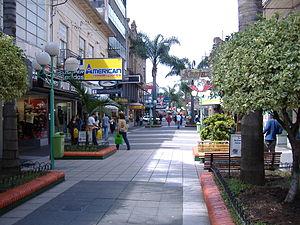
La province d'Entre Ríos est une province de l'Argentine située au nord de la province de Buenos Aires, au sud de la province de Corrientes, à l'est de la province de Santa Fe et à l'ouest de l'Uruguay.